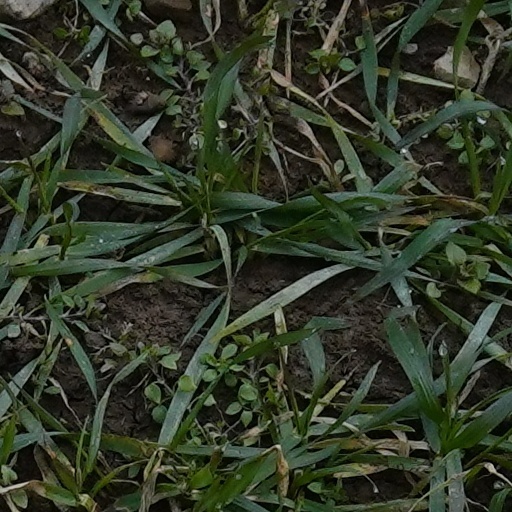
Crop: wheat